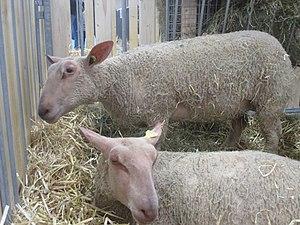
Moutons charollais.
Le mouton charollais est une race ovine française originaire de la région du Charolais. Elle est issue du croisement de moutons locaux avec des béliers Leicester originaires du Royaume-Uni, et fait l'objet depuis lors d'une sélection sur les aptitudes bouchères.